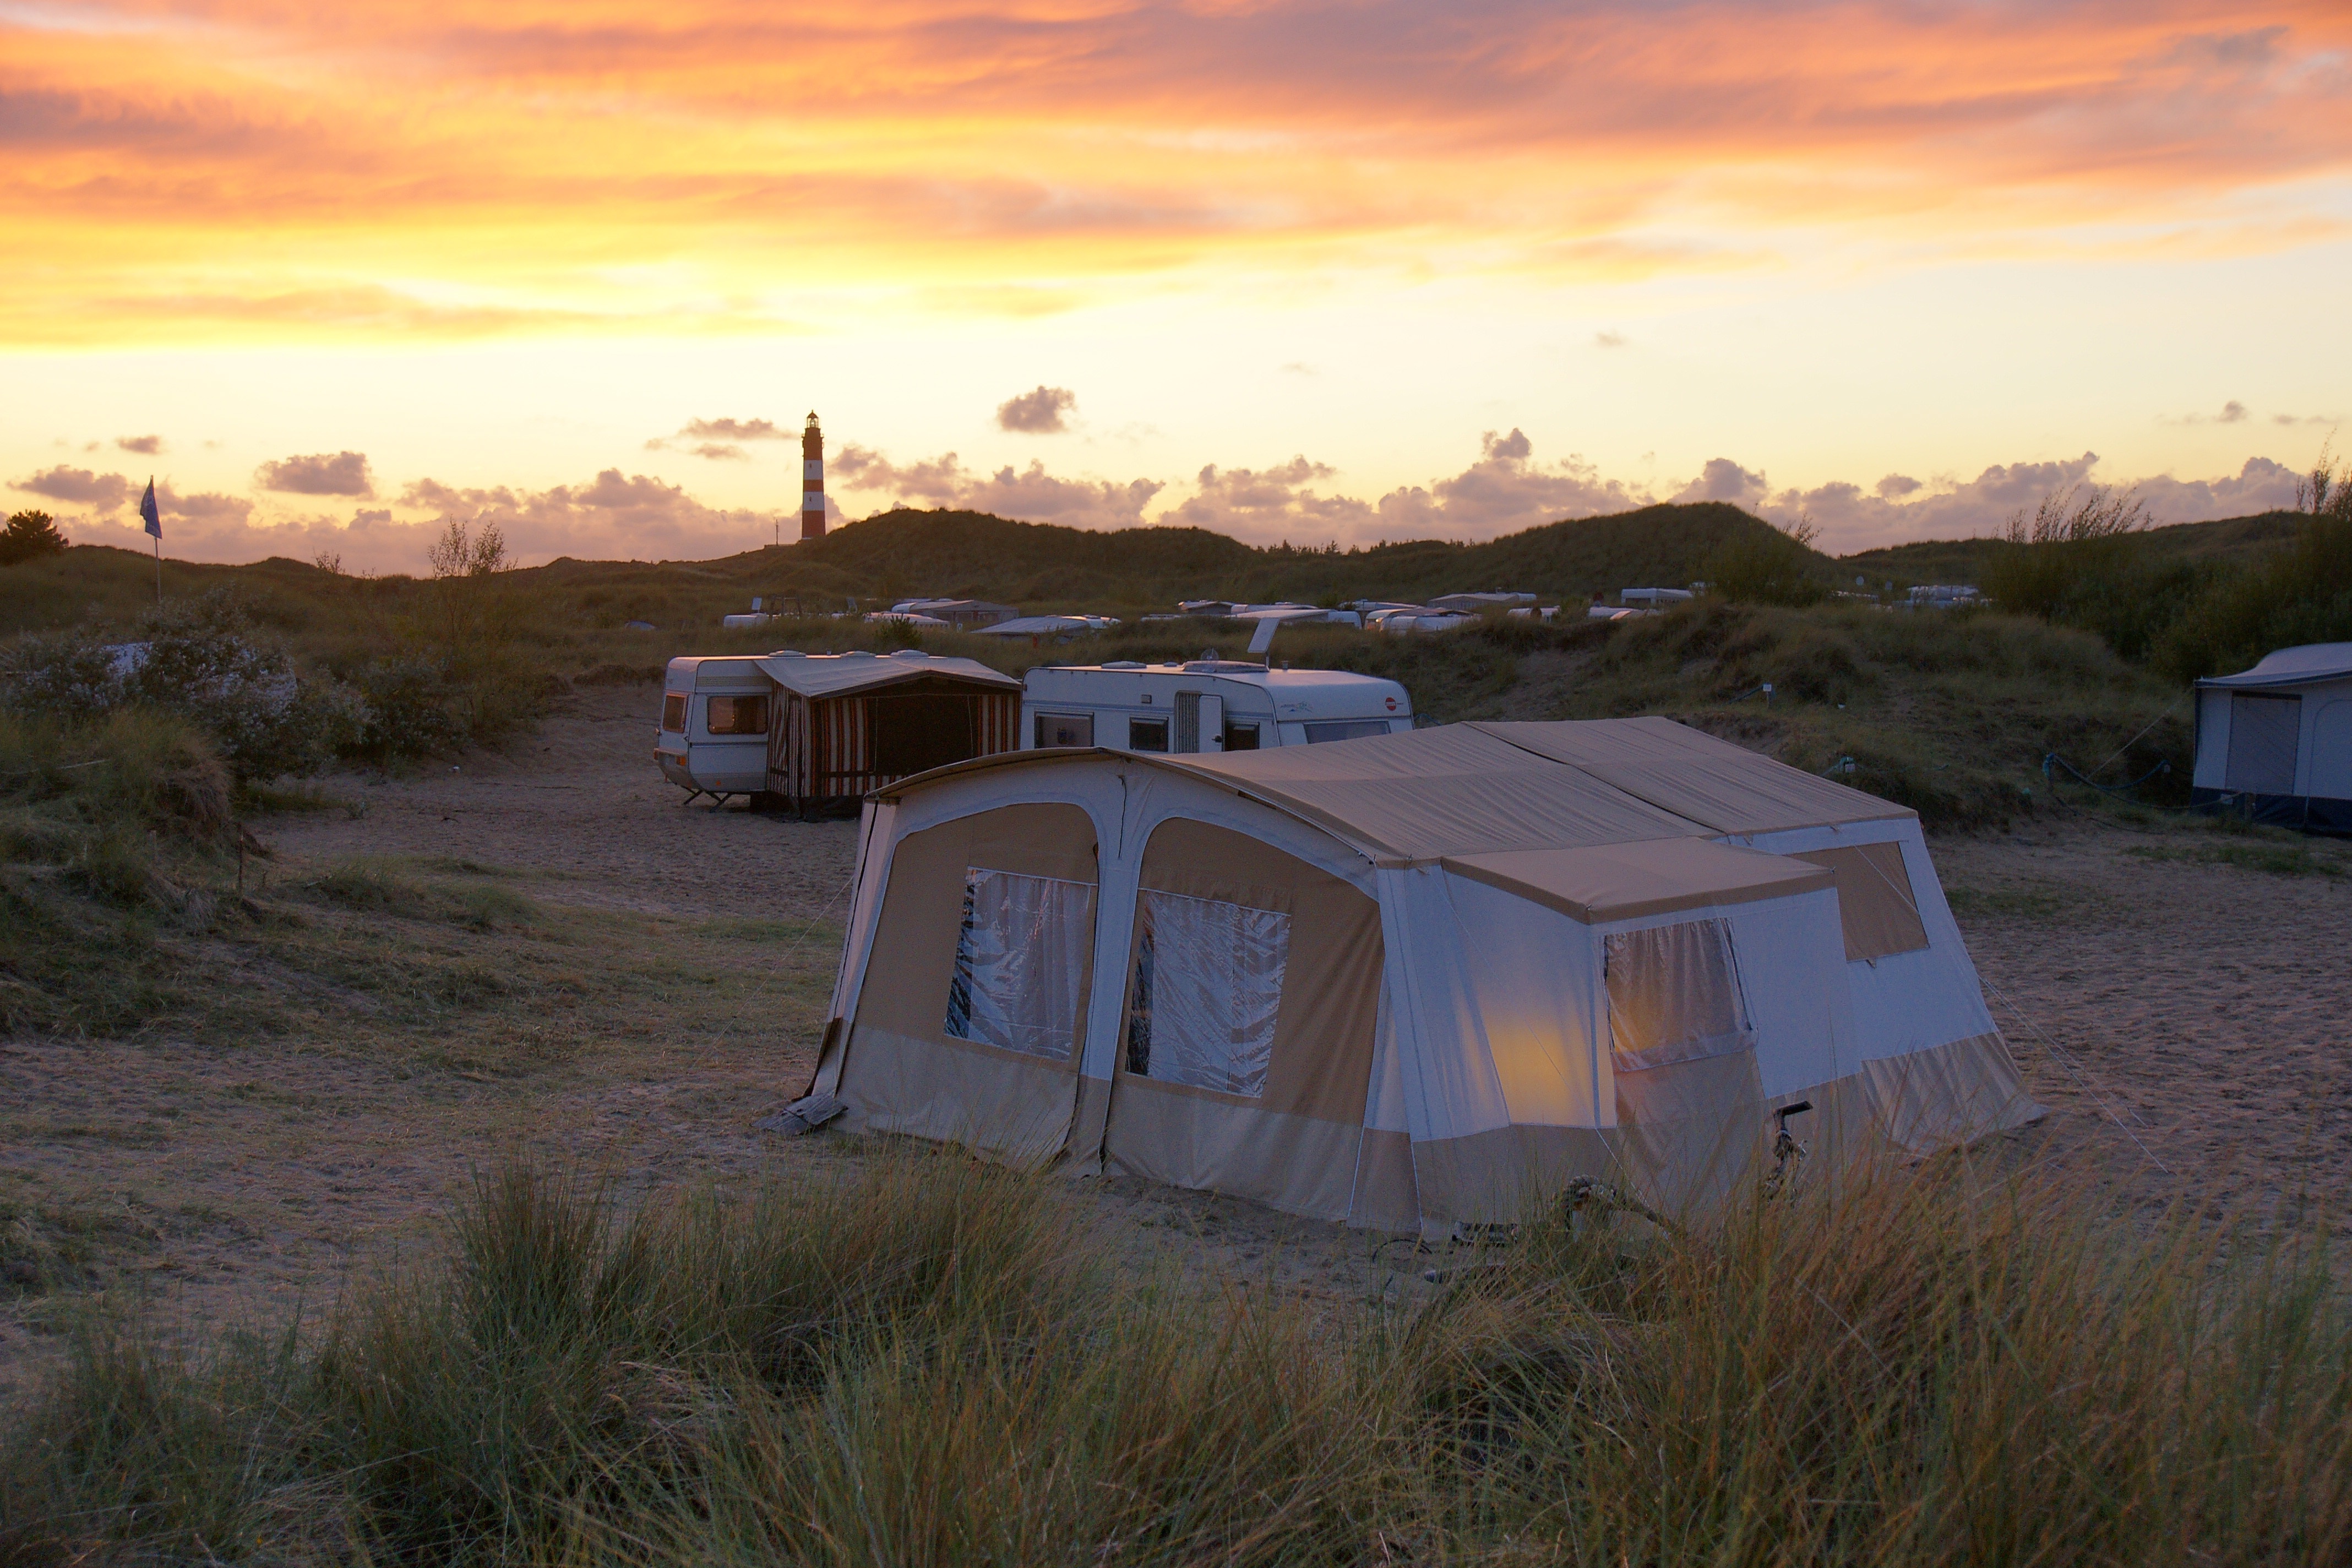
landscape, sunset, morning, evening, camping, camper, dunes, rural area, amrum, campsite, folding caravan